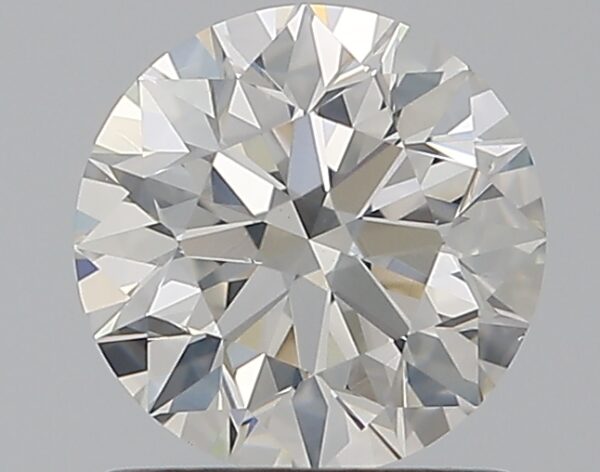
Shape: round
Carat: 1.01
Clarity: SI1
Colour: G
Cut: EX
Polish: EX
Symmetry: EX
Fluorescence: F
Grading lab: GIA
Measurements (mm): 6.4 x 6.42 x 4.01